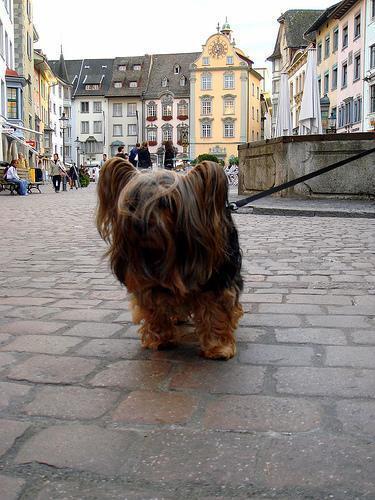
silky_terrier